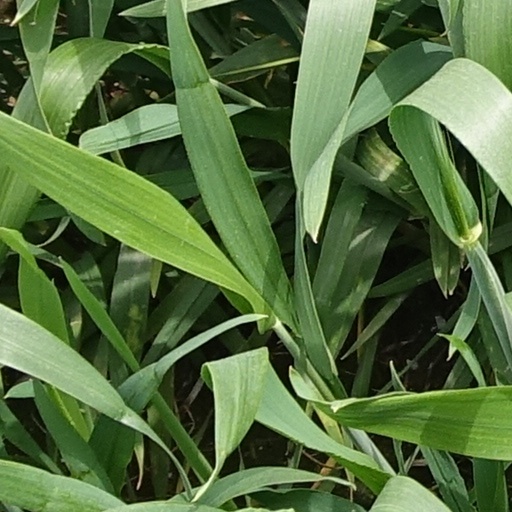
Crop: wheat